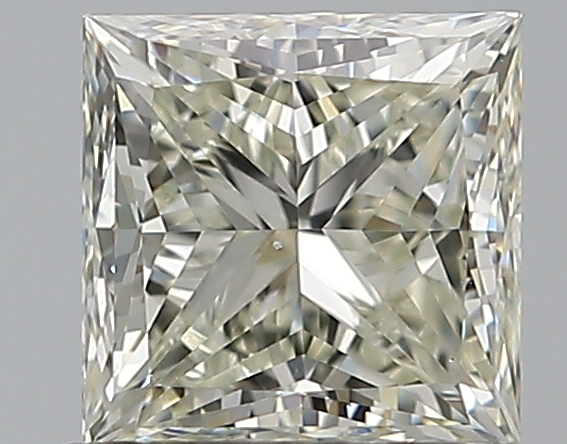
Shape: princess
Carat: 0.8
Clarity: VS2
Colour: L
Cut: EX
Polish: EX
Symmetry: VG
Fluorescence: N
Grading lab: GIA
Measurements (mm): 4.94 x 4.92 x 3.56